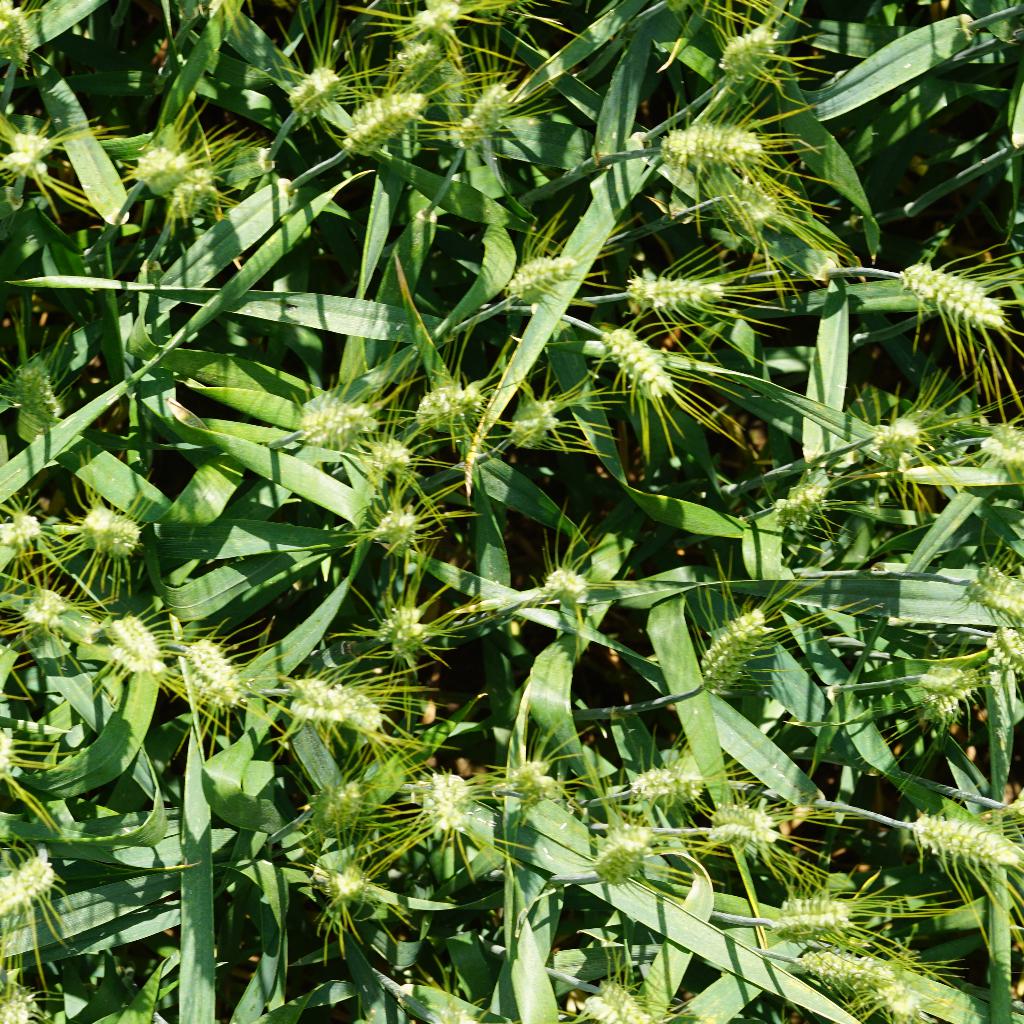
Country: France
Location: Gréoux
Wheat development stage: Filling